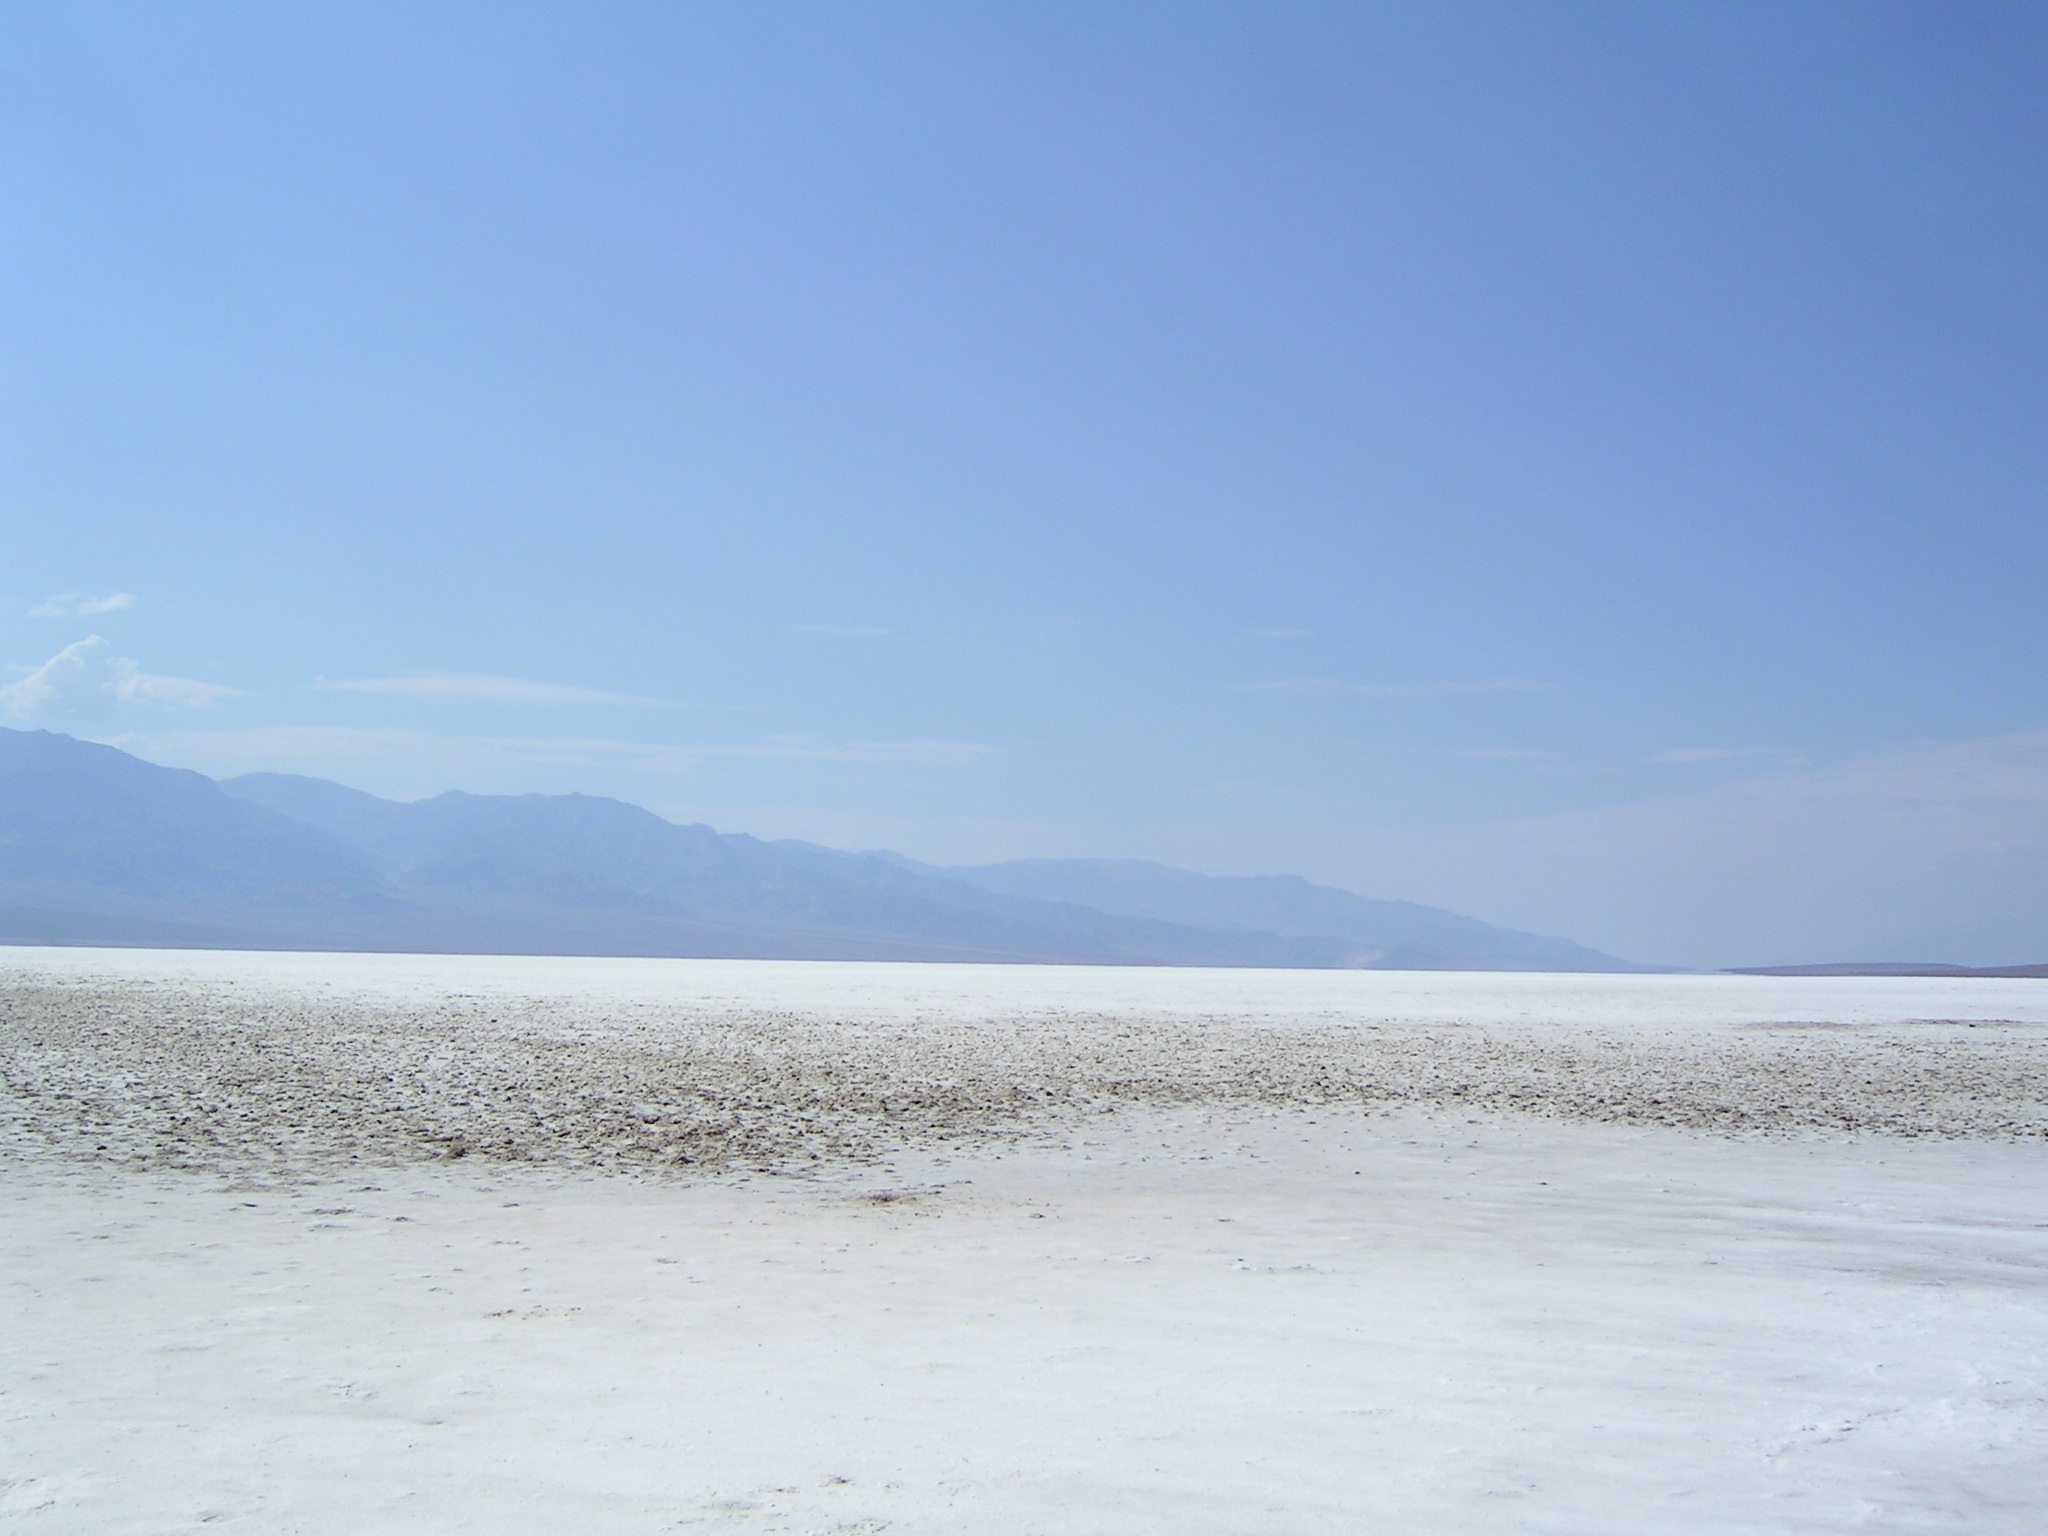
beach, landscape, sea, coast, sand, ocean, horizon, desert, shore, lake, desolate, dry, scenic, usa, lagoon, bay, landmark, california, heat, body of water, hot, loch, salt lake, death valley, arctic ocean, mudflat, natural environment